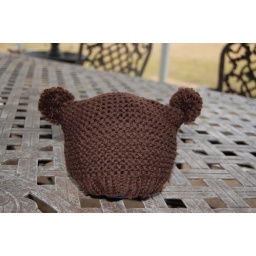
Teddy bear hat in Swish Superwash Bulky